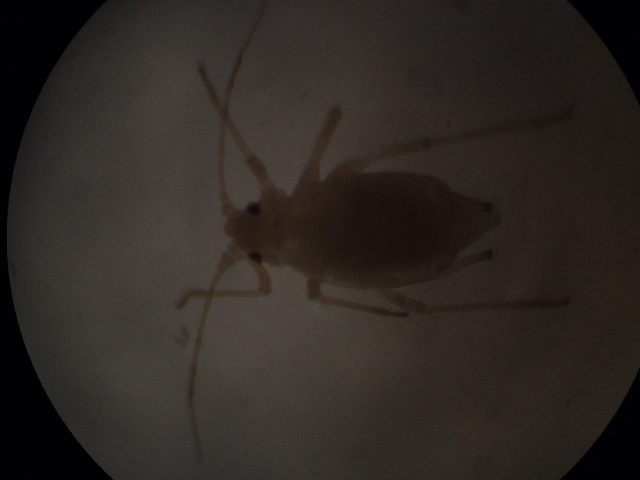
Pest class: green_peach_aphid